Middlebury Center Historic District

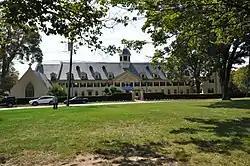
The Westover School

The Middlebury Center Historic District encompasses the historic civic and religious center of Middlebury, Connecticut. Centered at the junction of North and South Streets with Whittemore Road, the District includes churches, schools and municipal buildings, many from the late 19th or early 20th centuries, as well as a diversity of residential architecture. The district includes all the residences along the entire length of North Street, which leads up to the town green. The district was listed on the National Register of Historic Places in 1985.